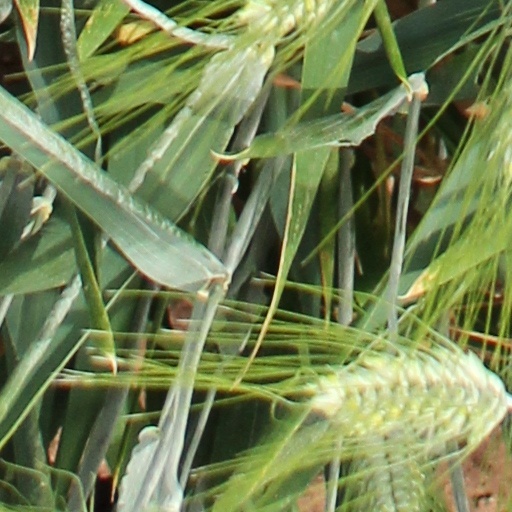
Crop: wheat